Didier Boulaud

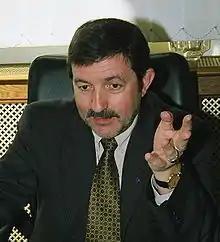
Didier Boulaud

Didier Boulaud (born 4 September 1950, in Yzeure) is a former member of the Senate of France. He represented the Nièvre department as a member of the Socialist Party.